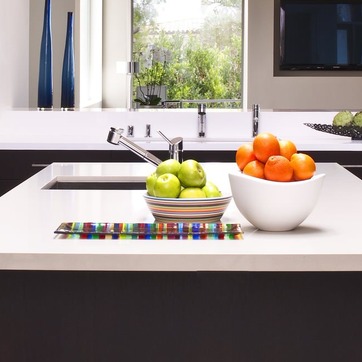
Material: food